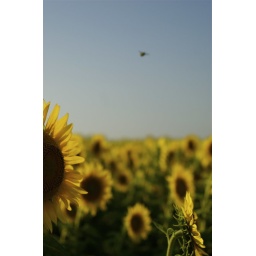
Bumble bee flying from a sunflower in the field-LMDL